Abraham Cornelius

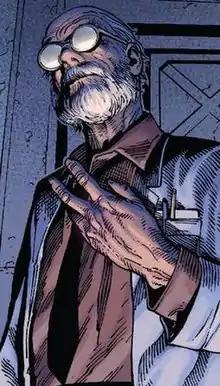
Abraham Cornelius as depicted in "Death of Wolverine" #4 (December 2014). Art by Steve McNiven (penciller), Jay Leisten (inker), and Justin Ponsor (colorist).

Abraham Cornelius is character appearing in American comic books published by Marvel Comics. He works as a scientist for Weapon X and was one of the people who played a part in the origin of Wolverine.